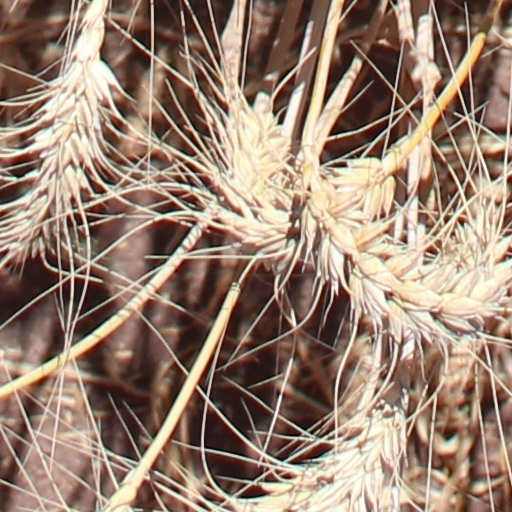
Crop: wheat